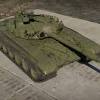
Label: T-72